Sahn

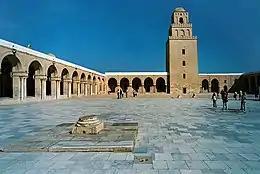
Large "sahn" of the Mosque of Uqba, surrounded by "riwaq" (arcades), in Tunisia.

A sahn (""), is a courtyard in Islamic architecture, especially the formal courtyard of a mosque. Most traditional mosques have a large central "sahn", which is surrounded by a "riwaq" or arcade on all sides.